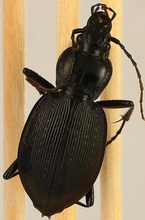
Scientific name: Carabus goryi
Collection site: Mountain Lake Biological Station NEON (MLBS), plot MLBS_010